Changing Lanes

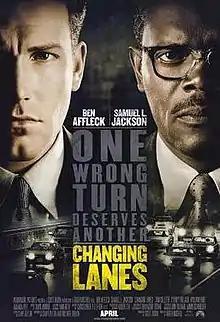
Theatrical release poster

Changing Lanes is a 2002 American legal thriller film directed by Roger Michell and starring Ben Affleck and Samuel L. Jackson. The film follows a successful, young Wall Street lawyer (Affleck) who accidentally crashes his car into a vehicle driven by a middle-aged, recovering alcoholic insurance salesman (Jackson). After the lawyer leaves the scene of the accident, the two men try to get back at each other, engaging in a variety of immoral and illegal actions that end up having a major impact on each man's life.